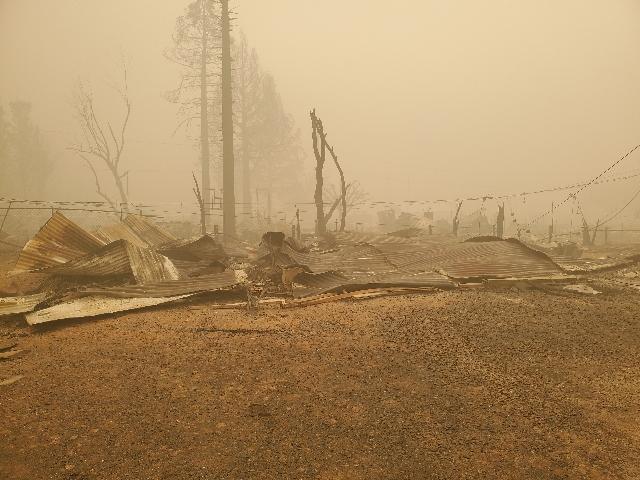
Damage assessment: destroyed